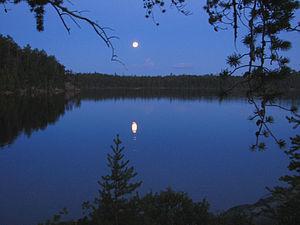
Le parc provincial Lady Evelyn-Smoothwater est un parc provincial situé en Ontario dans les districts de Timiskaming et de Sudbury Il est l'un des nombreux parcs de la région de Temagami.